The Amazing Extraordinary Friends

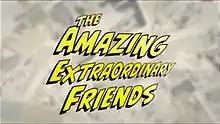
The Amazing Extraordinary Friends Intertitle

The Amazing Extraordinary Friends is a New Zealand superhero television series featuring the adventures of a modern-day superhero teenage boy and his friends.